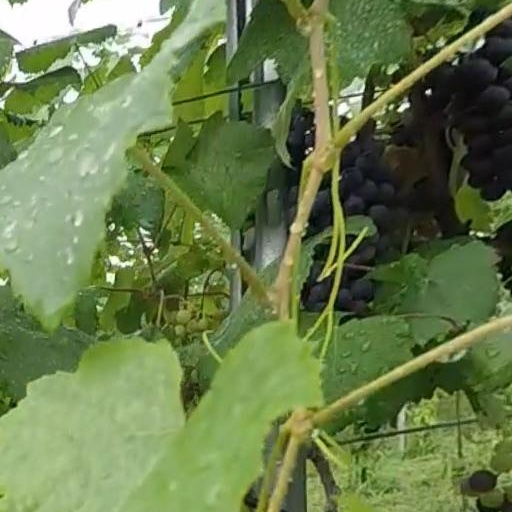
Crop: grape